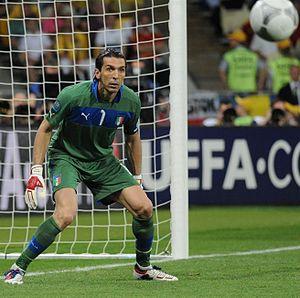
Gianluigi Buffon, né le 28 janvier 1978 à Carrare en Toscane, est un footballeur international italien, qui évolue au poste de gardien de but à la Juventus. Il est le joueur italien le plus capé en équipe nationale et il est considéré comme l'un des meilleurs gardiens de l'histoire du football.